Ruby Laffoon

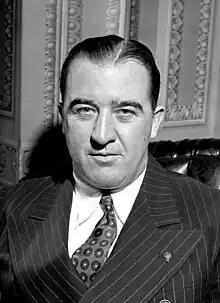
Happy Chandler, Laffoon's lieutenant governor, opposed his call for a state sales tax.

The sales tax proposal caused a rift in the Democratic party generally and in Laffoon's administration specifically. As presiding officer of the Senate, Lieutenant Governor A. B. "Happy" Chandler had led opposition to the tax in the legislature. Highway Commissioner Ben Johnson sided with Chandler, as did former Laffoon supporters Allie Young and J. Dan Talbott. In retaliation, Laffoon vetoed $7 million in appropriations and a measure to cut property taxes at the end of the legislative session. Among the few pieces of legislation that passed during the session were bills reorganizing the highway department, making the state Board of Charities a partisan entity, and further removing the Fish and Game Commission from the control of sportsmen. A redistricting bill was hastily passed at the end of the session, reducing the number of congressional districts from 11 to 9, per the most recent census results, but charges of gerrymandering kept the bill tied up in the courts, preventing it from taking effect in time for the 1932 congressional elections. Consequently, all of Kentucky's representatives that year were elected at-large. The "Louisville Courier-Journal" called the 1932 legislative session "about the worst legislative session in Kentucky's history".